Body Language (The Office)

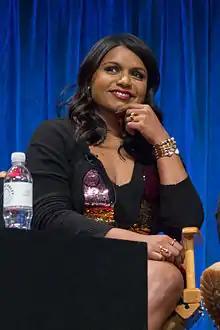
Mindy Kaling who plays Kelly Kapoor on "The Office" marked her television directorial debut with this episode.

It was written by Justin Spitzer, his second writing credit of the season after "Shareholder Meeting"; and it was directed by Mindy Kaling — which marks her television directorial debut, as she previously directed the "Subtle Sexuality" webisodes — who also portrays Kelly Kapoor on the series. The episode also features the second guest appearance of Amy Pietz as Donna (her first being in "Happy Hour") and Zach Woods as Gabe Lewis.